Spy Schools

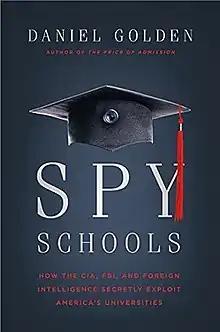
First edition

Spy Schools: How the CIA, FBI and Foreign Intelligence Secretly Exploit America’s Universities is a 2017 book by Daniel Golden, published by Henry Holt and Company. It describes relations between American educational institutions and the U.S. intelligence community.